Palestine

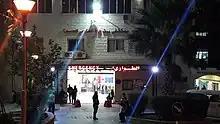
A hospital in Bethlehem

Areas claimed by the country, known as the Palestinian territories, lie in the Southern Levant of the Middle East region. Palestine is part of the Fertile Crescent, along with Israel, Jordan, Lebanon, Iraq and Syria. The Gaza Strip borders the Mediterranean Sea to the west, Egypt to the south, and Israel to the north and east. The West Bank is bordered by Jordan to the east, and Israel to the north, south, and west. Palestine shares its maritime borders with Israel, Egypt and Cyprus. Thus, the two enclaves constituting the area claimed by the State of Palestine have no geographical border with one another, being separated by Israel. These areas would constitute the world's 163rd largest country by land area.